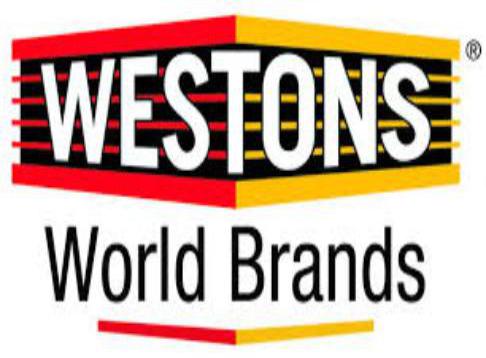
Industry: Food